History of Belgium

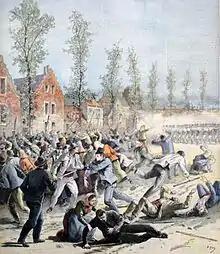
The "Fusilade of Mons" during the 1893 strike as the "Borains" are fired on by the Garde Civique during the protests for universal suffrage.

The nation provided an ideal model for showing the value of the railways for speeding the Industrial Revolution. After 1830, the new nation decided to stimulate industry. It funded a simple cross-shaped system that connected the major cities, ports and mining areas, and linked to neighboring countries. Belgium thus became the railway center of the region. The system was very soundly built along British lines, so that profits and wages were low but the infrastructure necessary for rapid industrial growth was put in place. Léopold I went on to build the first railway in continental Europe in 1835, between Brussels and Mechelen. The development of smaller railways in Belgium, notably the Liège–Jemappes line, was launched by tendering contracts to private companies which "became the model for the extension of small local railways all over the low countries."